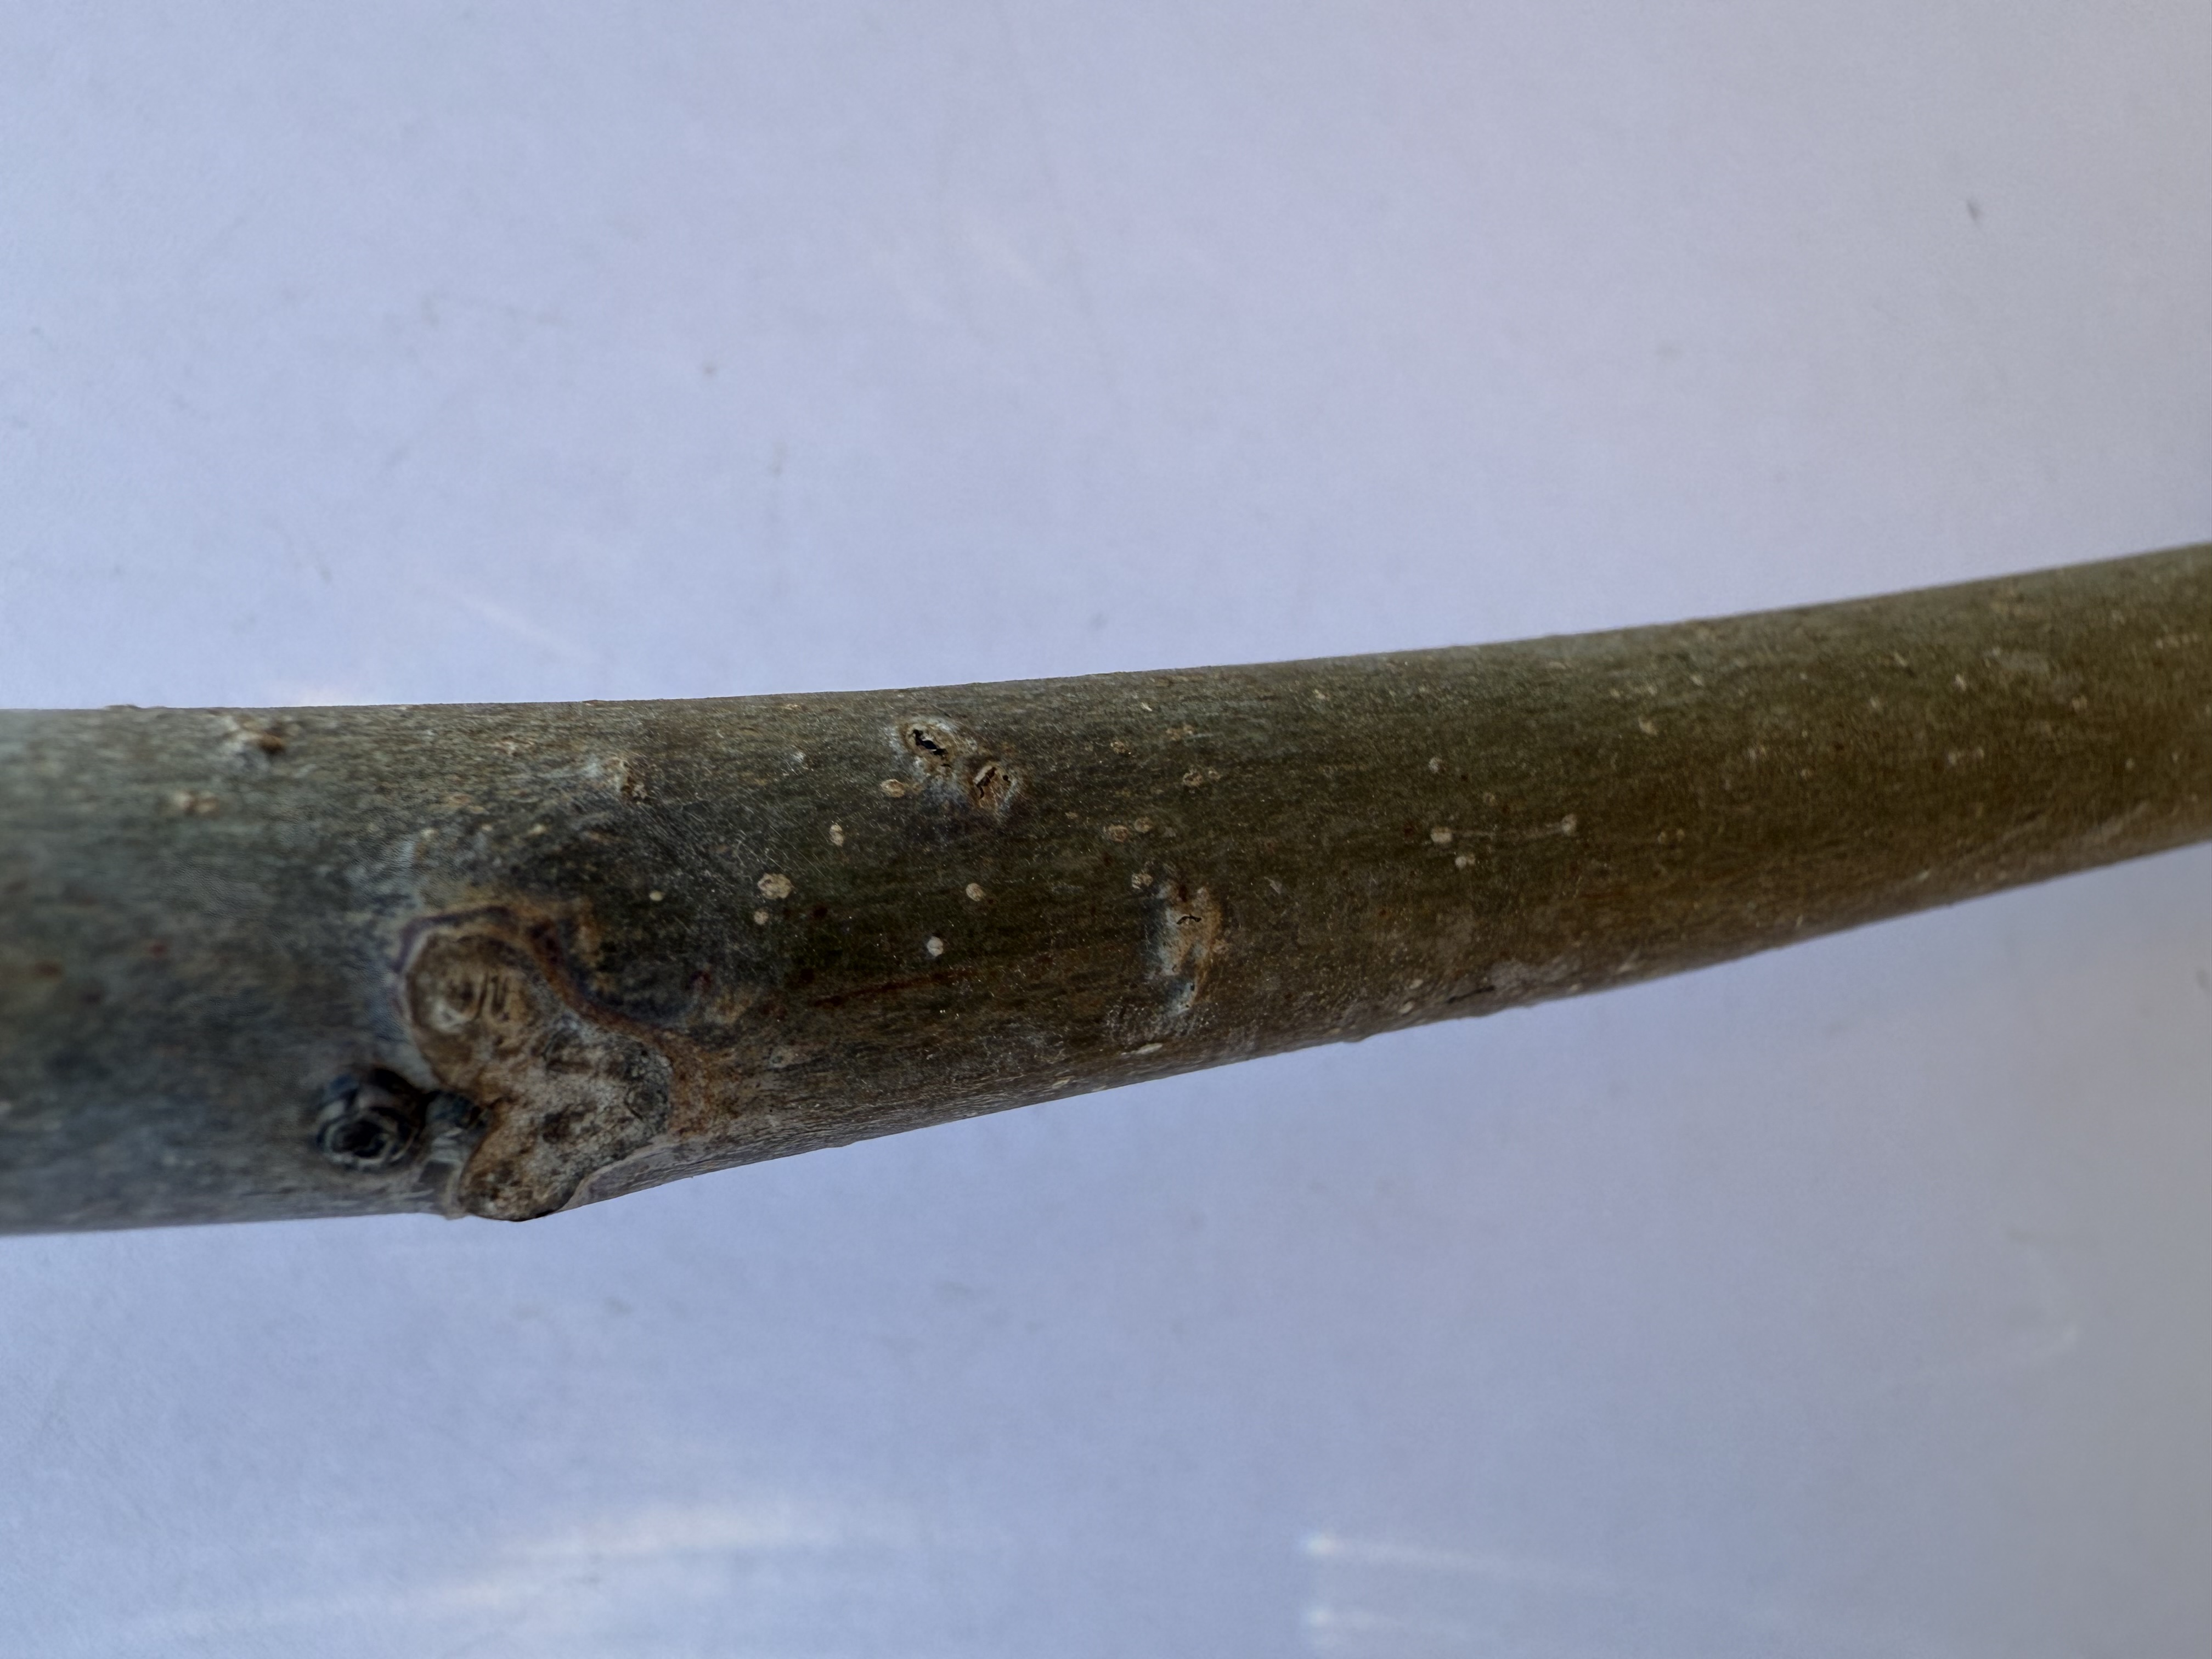
Variety: Bilecik Walnut